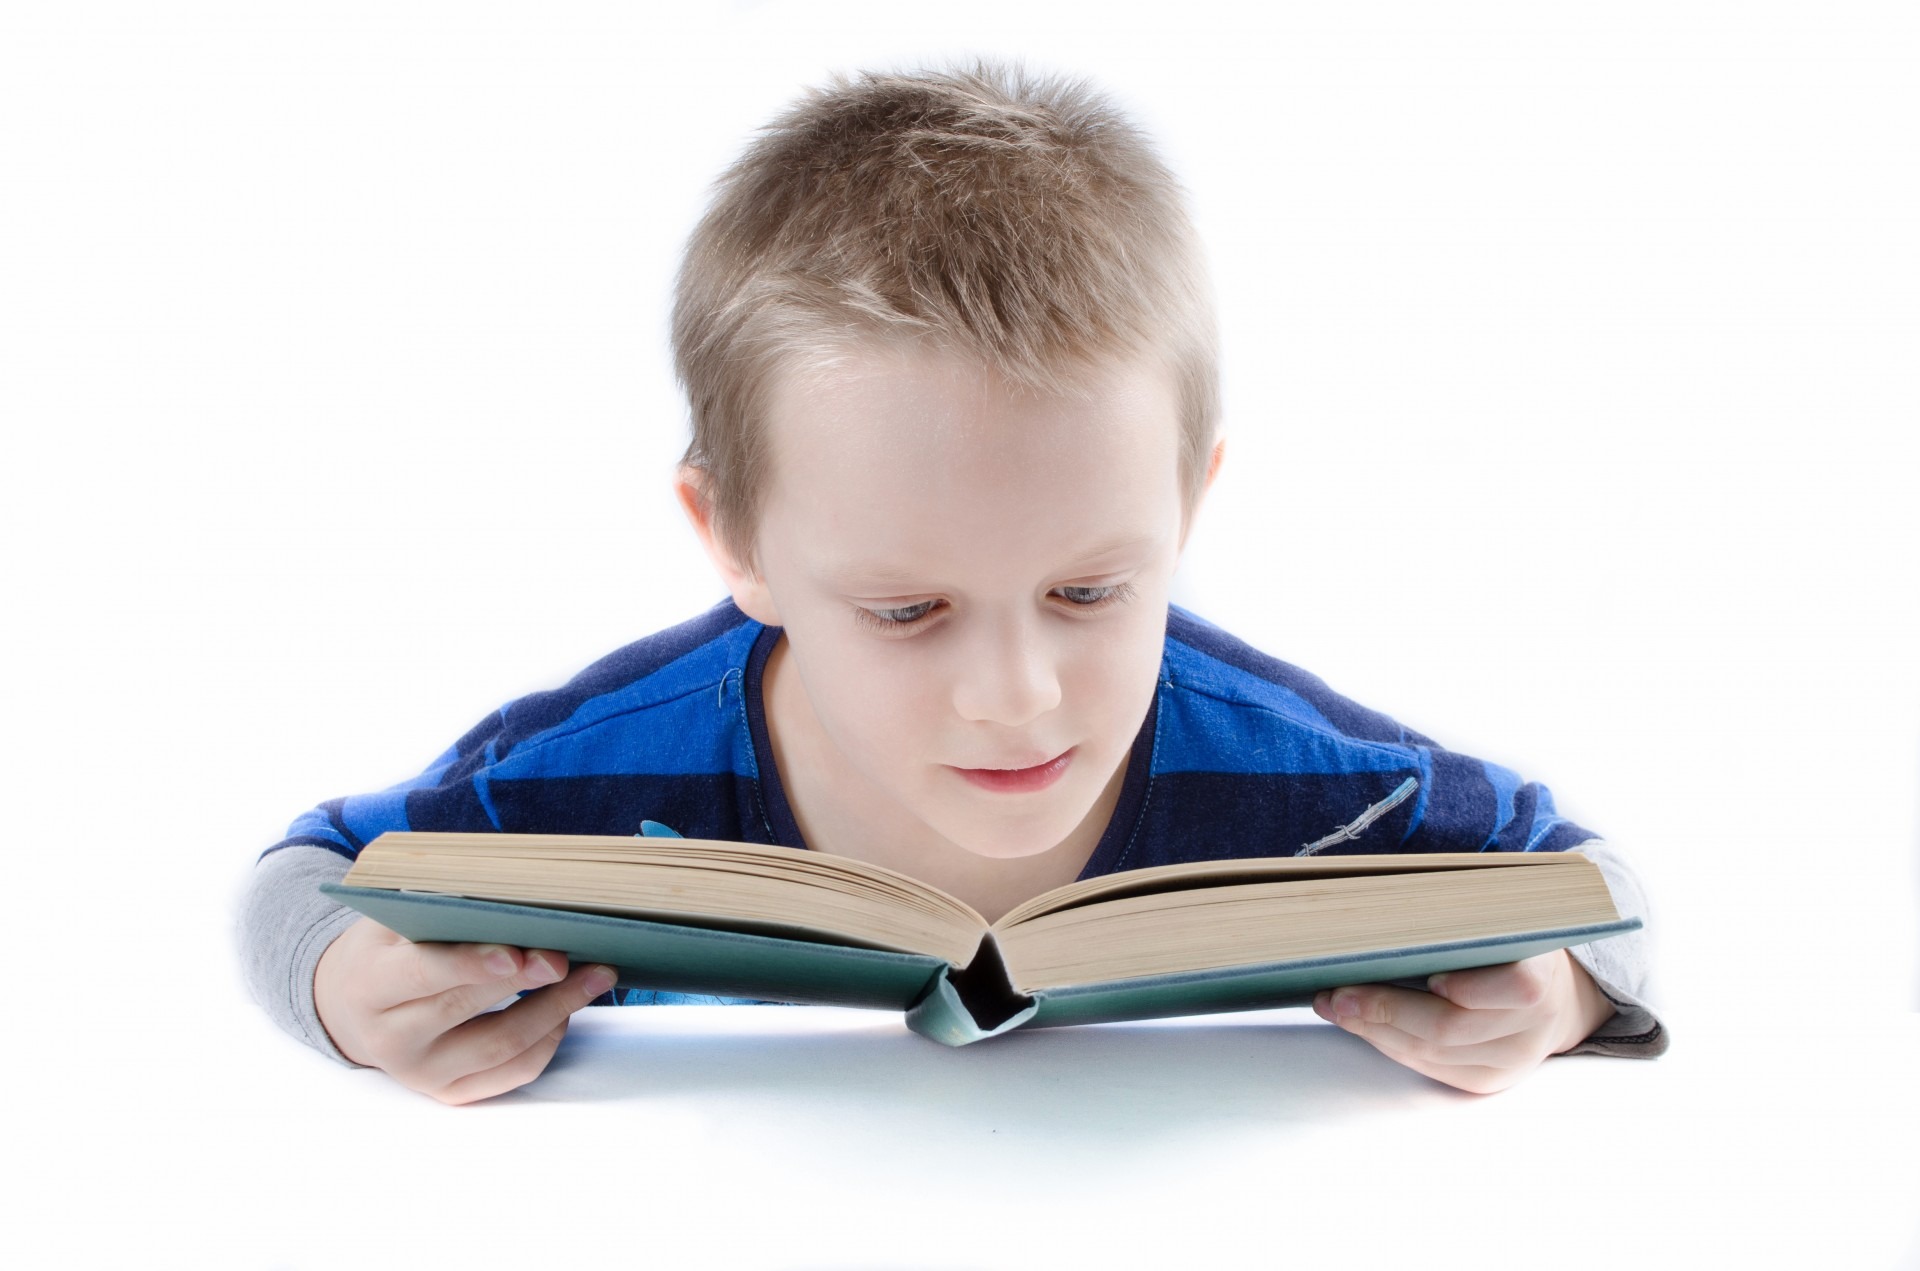
writing, book, read, person, people, white, play, boy, kid, isolated, reading, male, sitting, think, student, child, arm, shirt, product, fun, study, toddler, schoolboy, expression, concept, learn, grade, educational, teen, grading, test, success, homework, achievement, human positions, human action, schooling